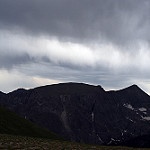
Scene: Outdoor